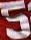
Number: 5